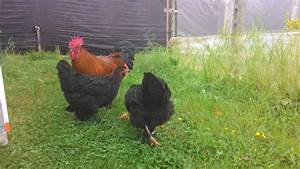
Label: gallina